Isoroku Yamamoto

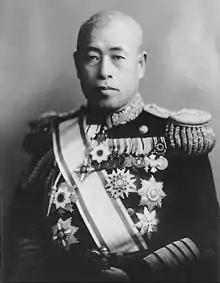
Admiral Yamamoto,

was a Marshal Admiral of the Imperial Japanese Navy (IJN) and the commander-in-chief of the Combined Fleet during World War II. He commanded the fleet from 1939 until his death in 1943, overseeing the start of the Pacific War in 1941 and Japan's initial successes and defeats before his plane was shot down by U.S. fighter aircraft over New Guinea.